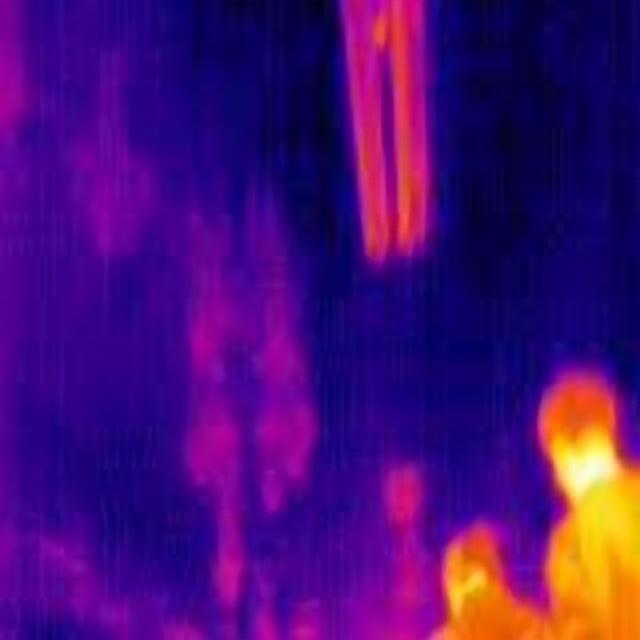
Detected objects:
label: person
label: person